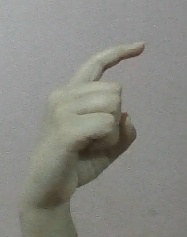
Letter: ra